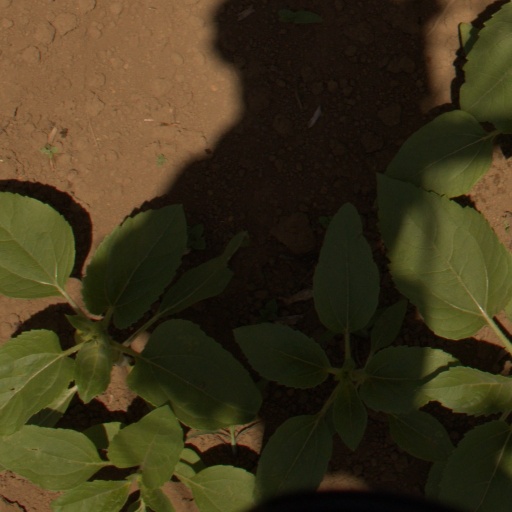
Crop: Jerusalem artichoke